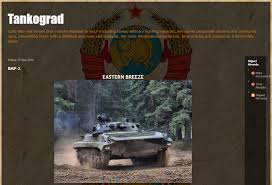
Label: BMP-2